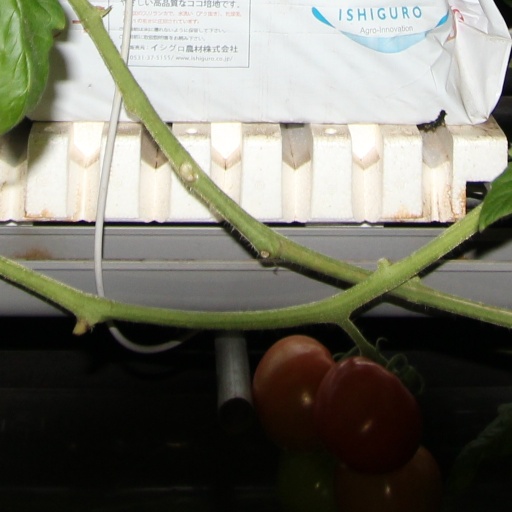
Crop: tomato